Starlight Kid

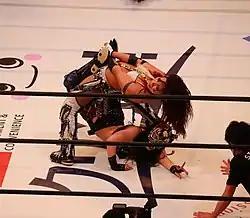
Starlight Kid facing Kairi (upper) on the second night of the Stardom World Climax 2022 from March 27.

At Stardom Nagoya Supreme Fight on January 29, 2022, Kid teamed up with Momo Watanabe and defeated Utami Hayashishita & AZM. At Stardom Cinderella Journey on February 23, 2022, she dropped the High Speed Championship to AZM. At Stardom New Blood 1 on March 11, 2022, Kid teamed up with Ruaka to defeat World Woman Wrestling Diana's Haruka Umesaki & Nanami. On the first night of the Stardom World Climax 2022 from March 26, Kid teamed up with Momo Watanabe and defeated FWC (Hazuki & Koguma) to win the Goddesses of Stardom Championship. At Stardom Cinderella Tournament 2022, Kid fell short to Natsupoi in the first rounds from April 3. At Stardom Golden Week Fight Tour on May 5, 2022, Kid & Watanabe dropped the Goddesses of Stardom Championship back to Hazuki & Koguma. At Stardom New Blood 2 on May 13, 2022, Kid teamed up with Ruaka & Rina in a losing effort against Cosmic Angels (Mina Shirakawa & Unagi Sayaka) & Haruka Umesaki. At Stardom Flashing Champions on May 28, 2022, Kid teamed up with Saki Kashima & Momo Watanabe to defeat MaiHimePoi (Maika, Himeka & Natsupoi) for the Artist of Stardom Championship. At Stardom Fight in the Top on June 26, 2022, Kid teamed up once again with Watanabe & Kashima to score their first defense of the Artist of Stardom Championship against Giulia, Maika & Mai Sakurai. At Stardom New Blood 3, Kid teamed up with Rina, Ruaka & Haruka Umesaki to defeat Cosmic Angels (Mina Shirakawa, Unagi Sayaka & Color's (Yuko Sakurai & Rina Amikura)). At "Mid Summer Champions in Tokyo", the first event of the Stardom Mid Summer Champions series which took place on July 9, 2022, Kid unsuccessfully challenged Saya Kamitani for the Wonder of Stardom Championship. On the second night at "Mid Summer Champions in Nagoya" on July 24, Kid teamed up with Momo Watanabe & Saki Kashima to successfully defend the Artist of Stardom Championship against Giulia, Maika & Himeka. At Stardom New Blood 4 on August 26, 2022, Kid teamed up with Haruka Umesaki in a losing effort against God's Eye (Mirai & Ami Sourei). At Stardom 5 Star Grand Prix 2022, Kid competed in the "Blue Stars" block where she scored a total of 14 points.